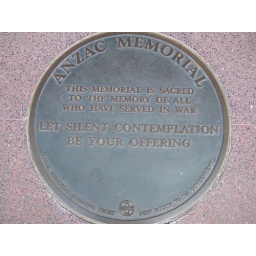
This is the plate that is on the floor in front of both entrances to the memorial.